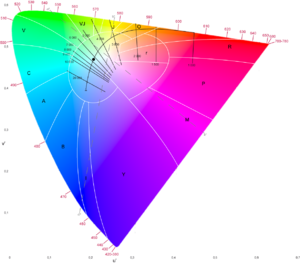
espace de couleur CIE LUV sur lequel est reporté les axes a* b* et les températures de couleurs
L'espace chromatique L*a*b* CIE 1976, généralement nommé CIELAB, est un espace de couleur particulièrement utilisé pour la caractérisation des couleurs de surface. Trois grandeurs caractérisent les couleurs ː la clarté L* dérive de la luminance de la surface ; les deux paramètres a* et b* expriment l'écart de la couleur par rapport à celle d'une surface grise de même clarté. L'existence d'une surface grise, non colorée, achromatique, implique d'indiquer explicitement la composition de la lumière qui éclaire la surface colorée. Cet illuminant est souvent la lumière du jour normalisée D65.